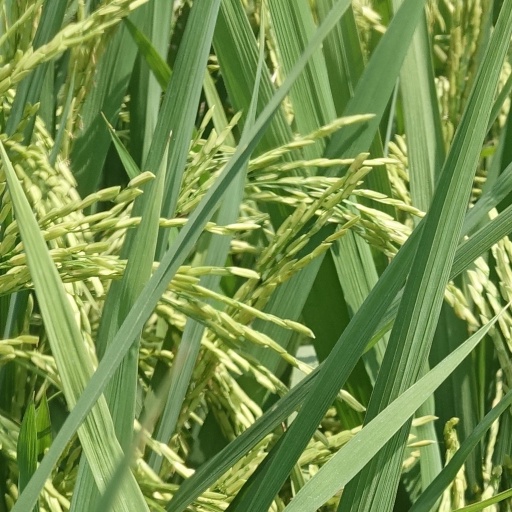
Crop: rice